Geography of Wyoming

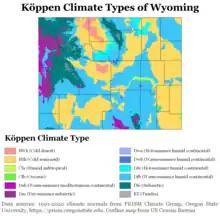
Köppen climate types of Wyoming, using 1991-2020 climate normals.

The U.S. state of Wyoming lies in the Mountain West subregion of the Western United States and has a varied geography. It is bordered by Montana to the north and northwest, South Dakota and Nebraska to the east, Idaho to the west, Utah to the southwest, and Colorado to the south. Wyoming is the least populous U.S. state and has the second-lowest population density behind Alaska.